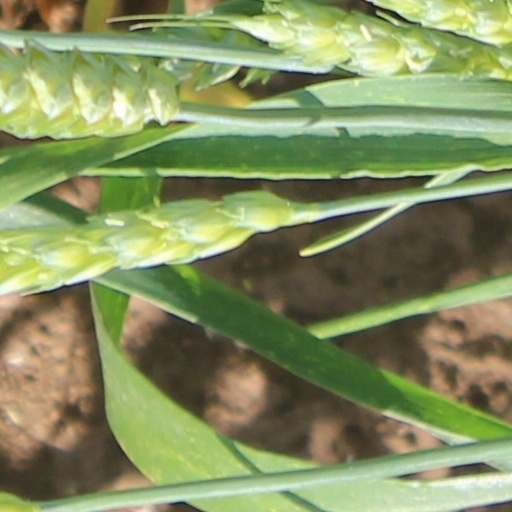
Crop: wheat